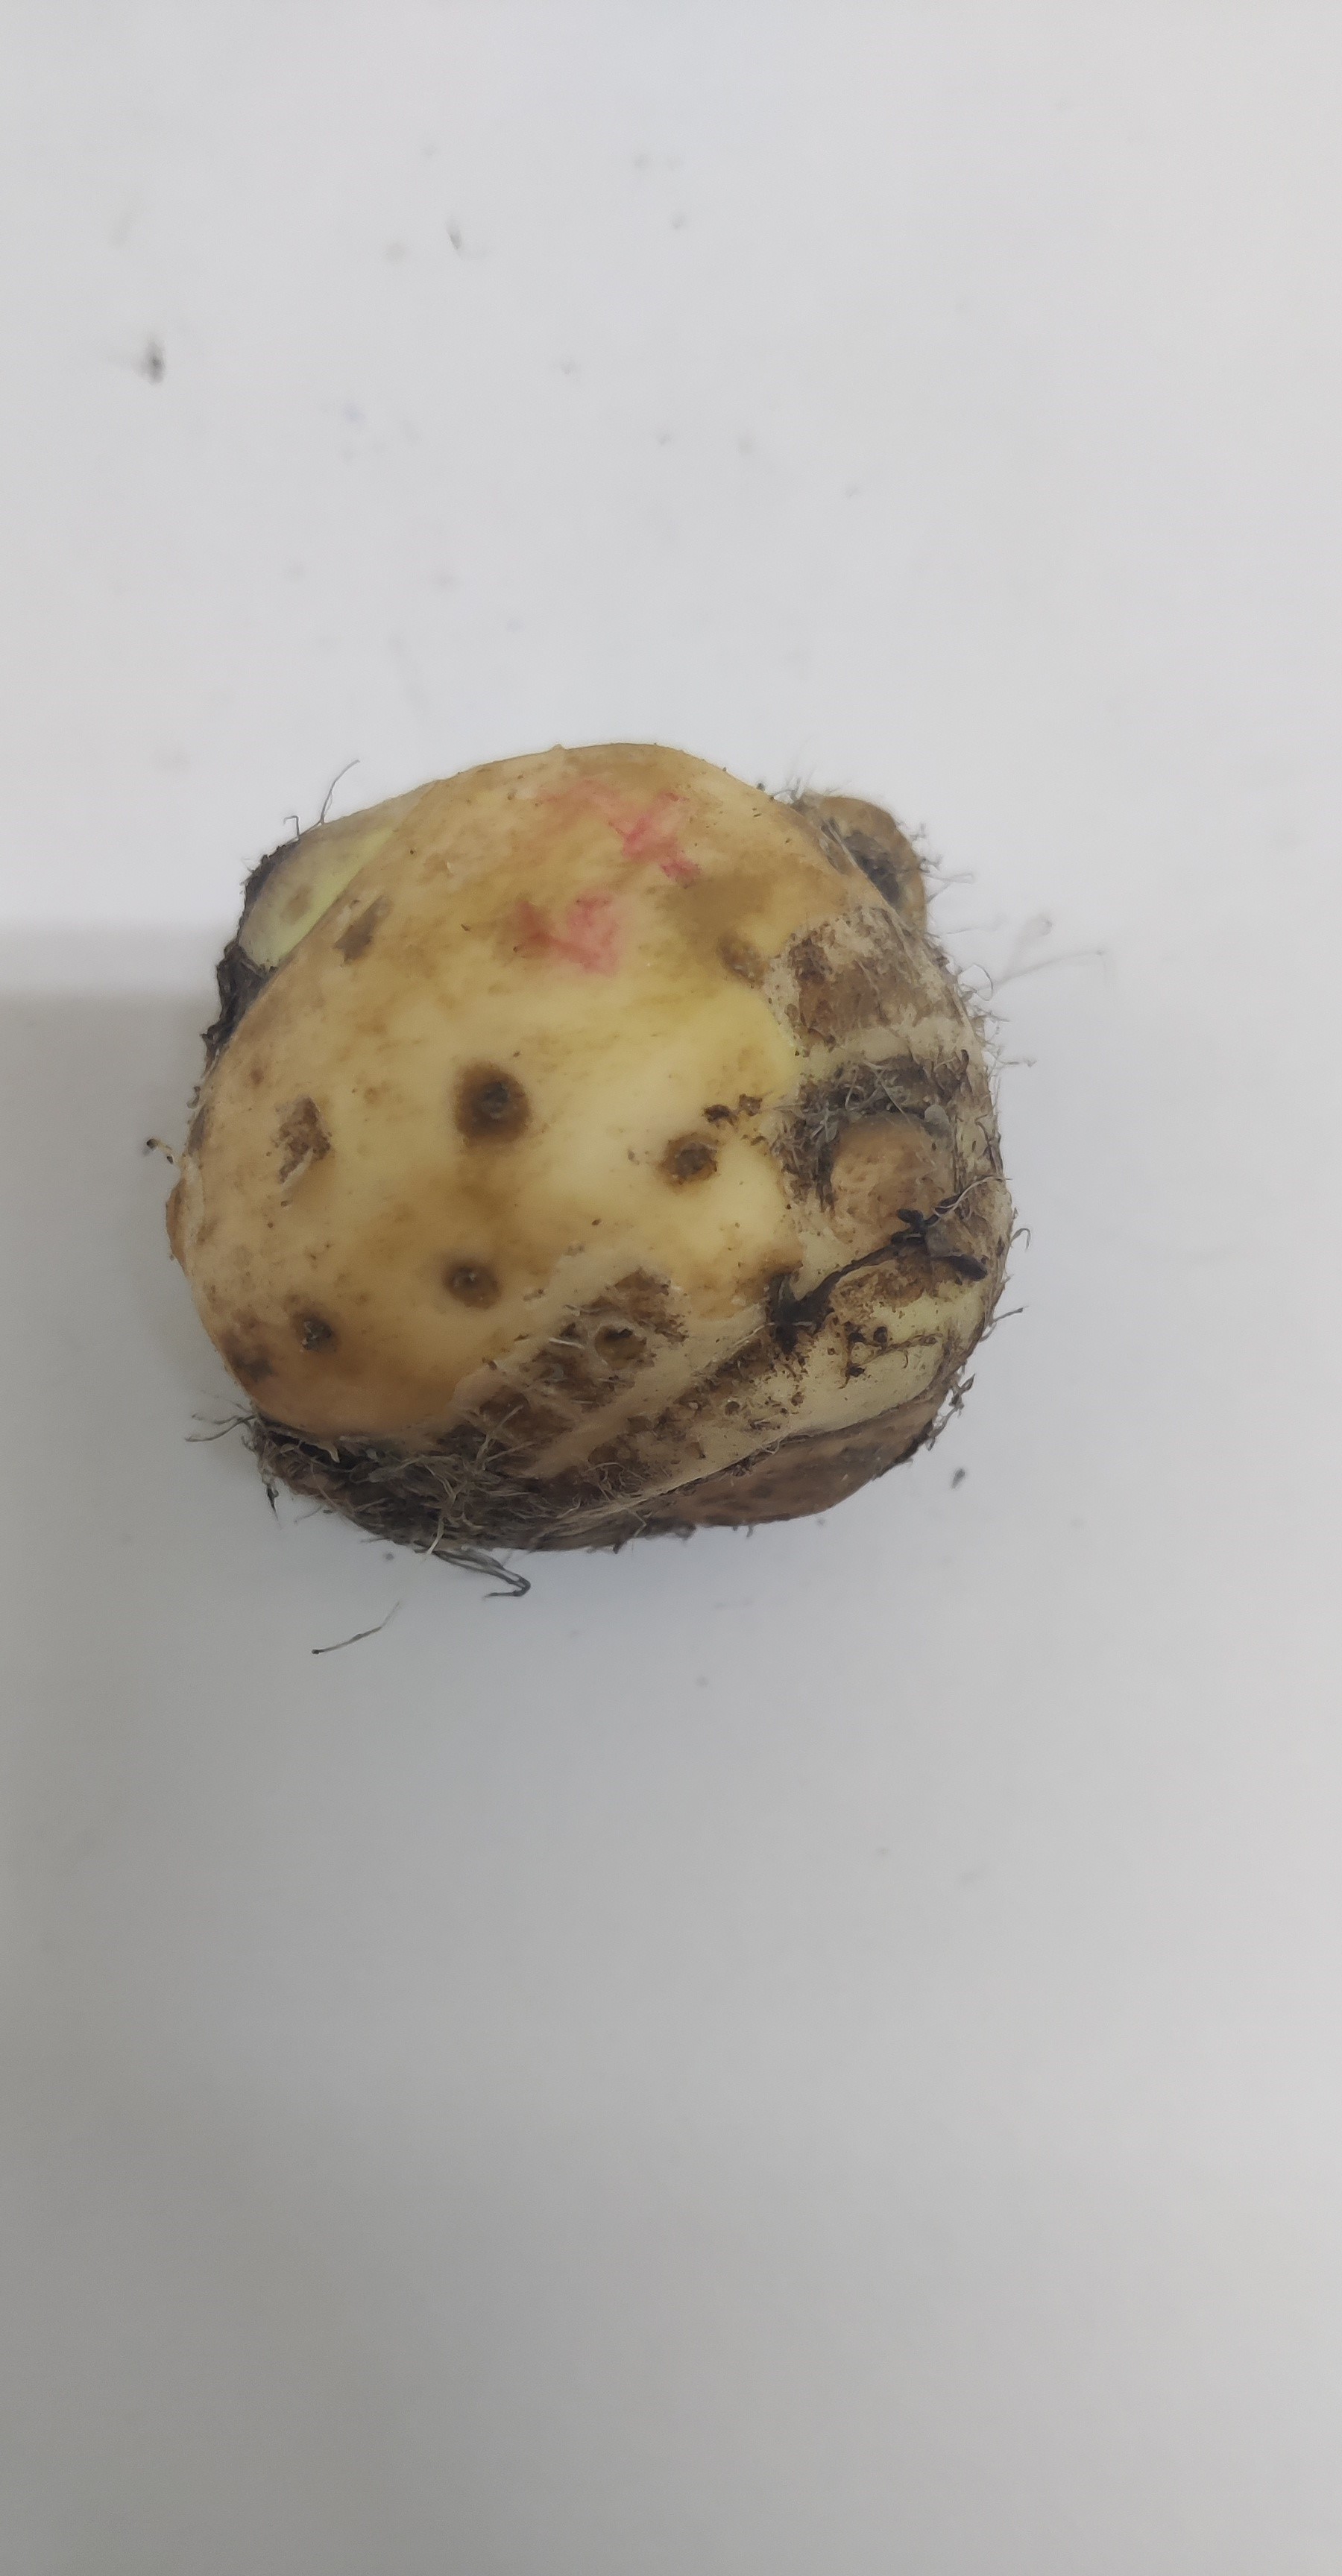
Crop: Taro root
Condition: Damaged